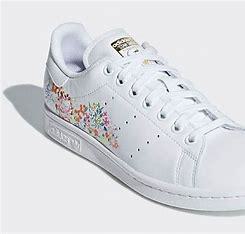
Brand: Adidas
Model: Stan Smith